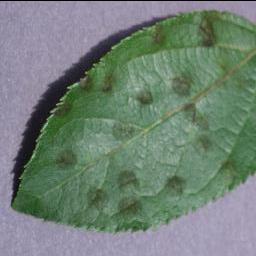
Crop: apple
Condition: scab